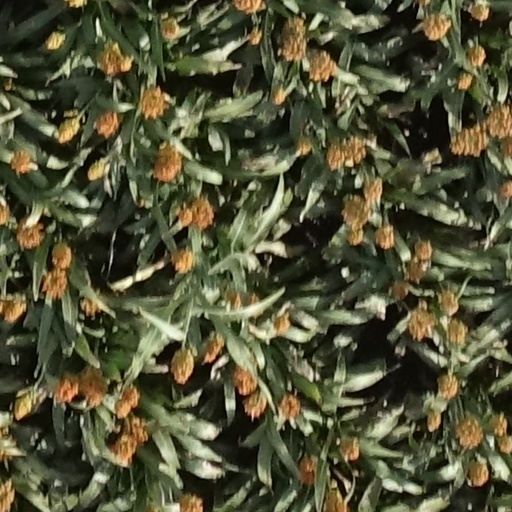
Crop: sorghum